The Pink House (film)

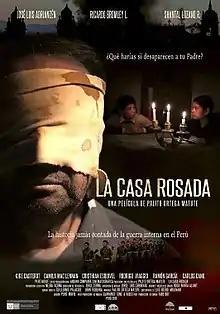
Theatrical release poster

The Pink House (Spanish: La casa rosada) is a 2017 Peruvian crime drama thriller film written and directed by Palito Ortega Matute. It premiered in March 2017 at the San Diego Latino Film Festival. It was released posthumously on May 3, 2018 in Peruvian cinemas. It is one of the most awarded Peruvian films of recent years. According to the director, it is the biggest movie he has been able to produce.